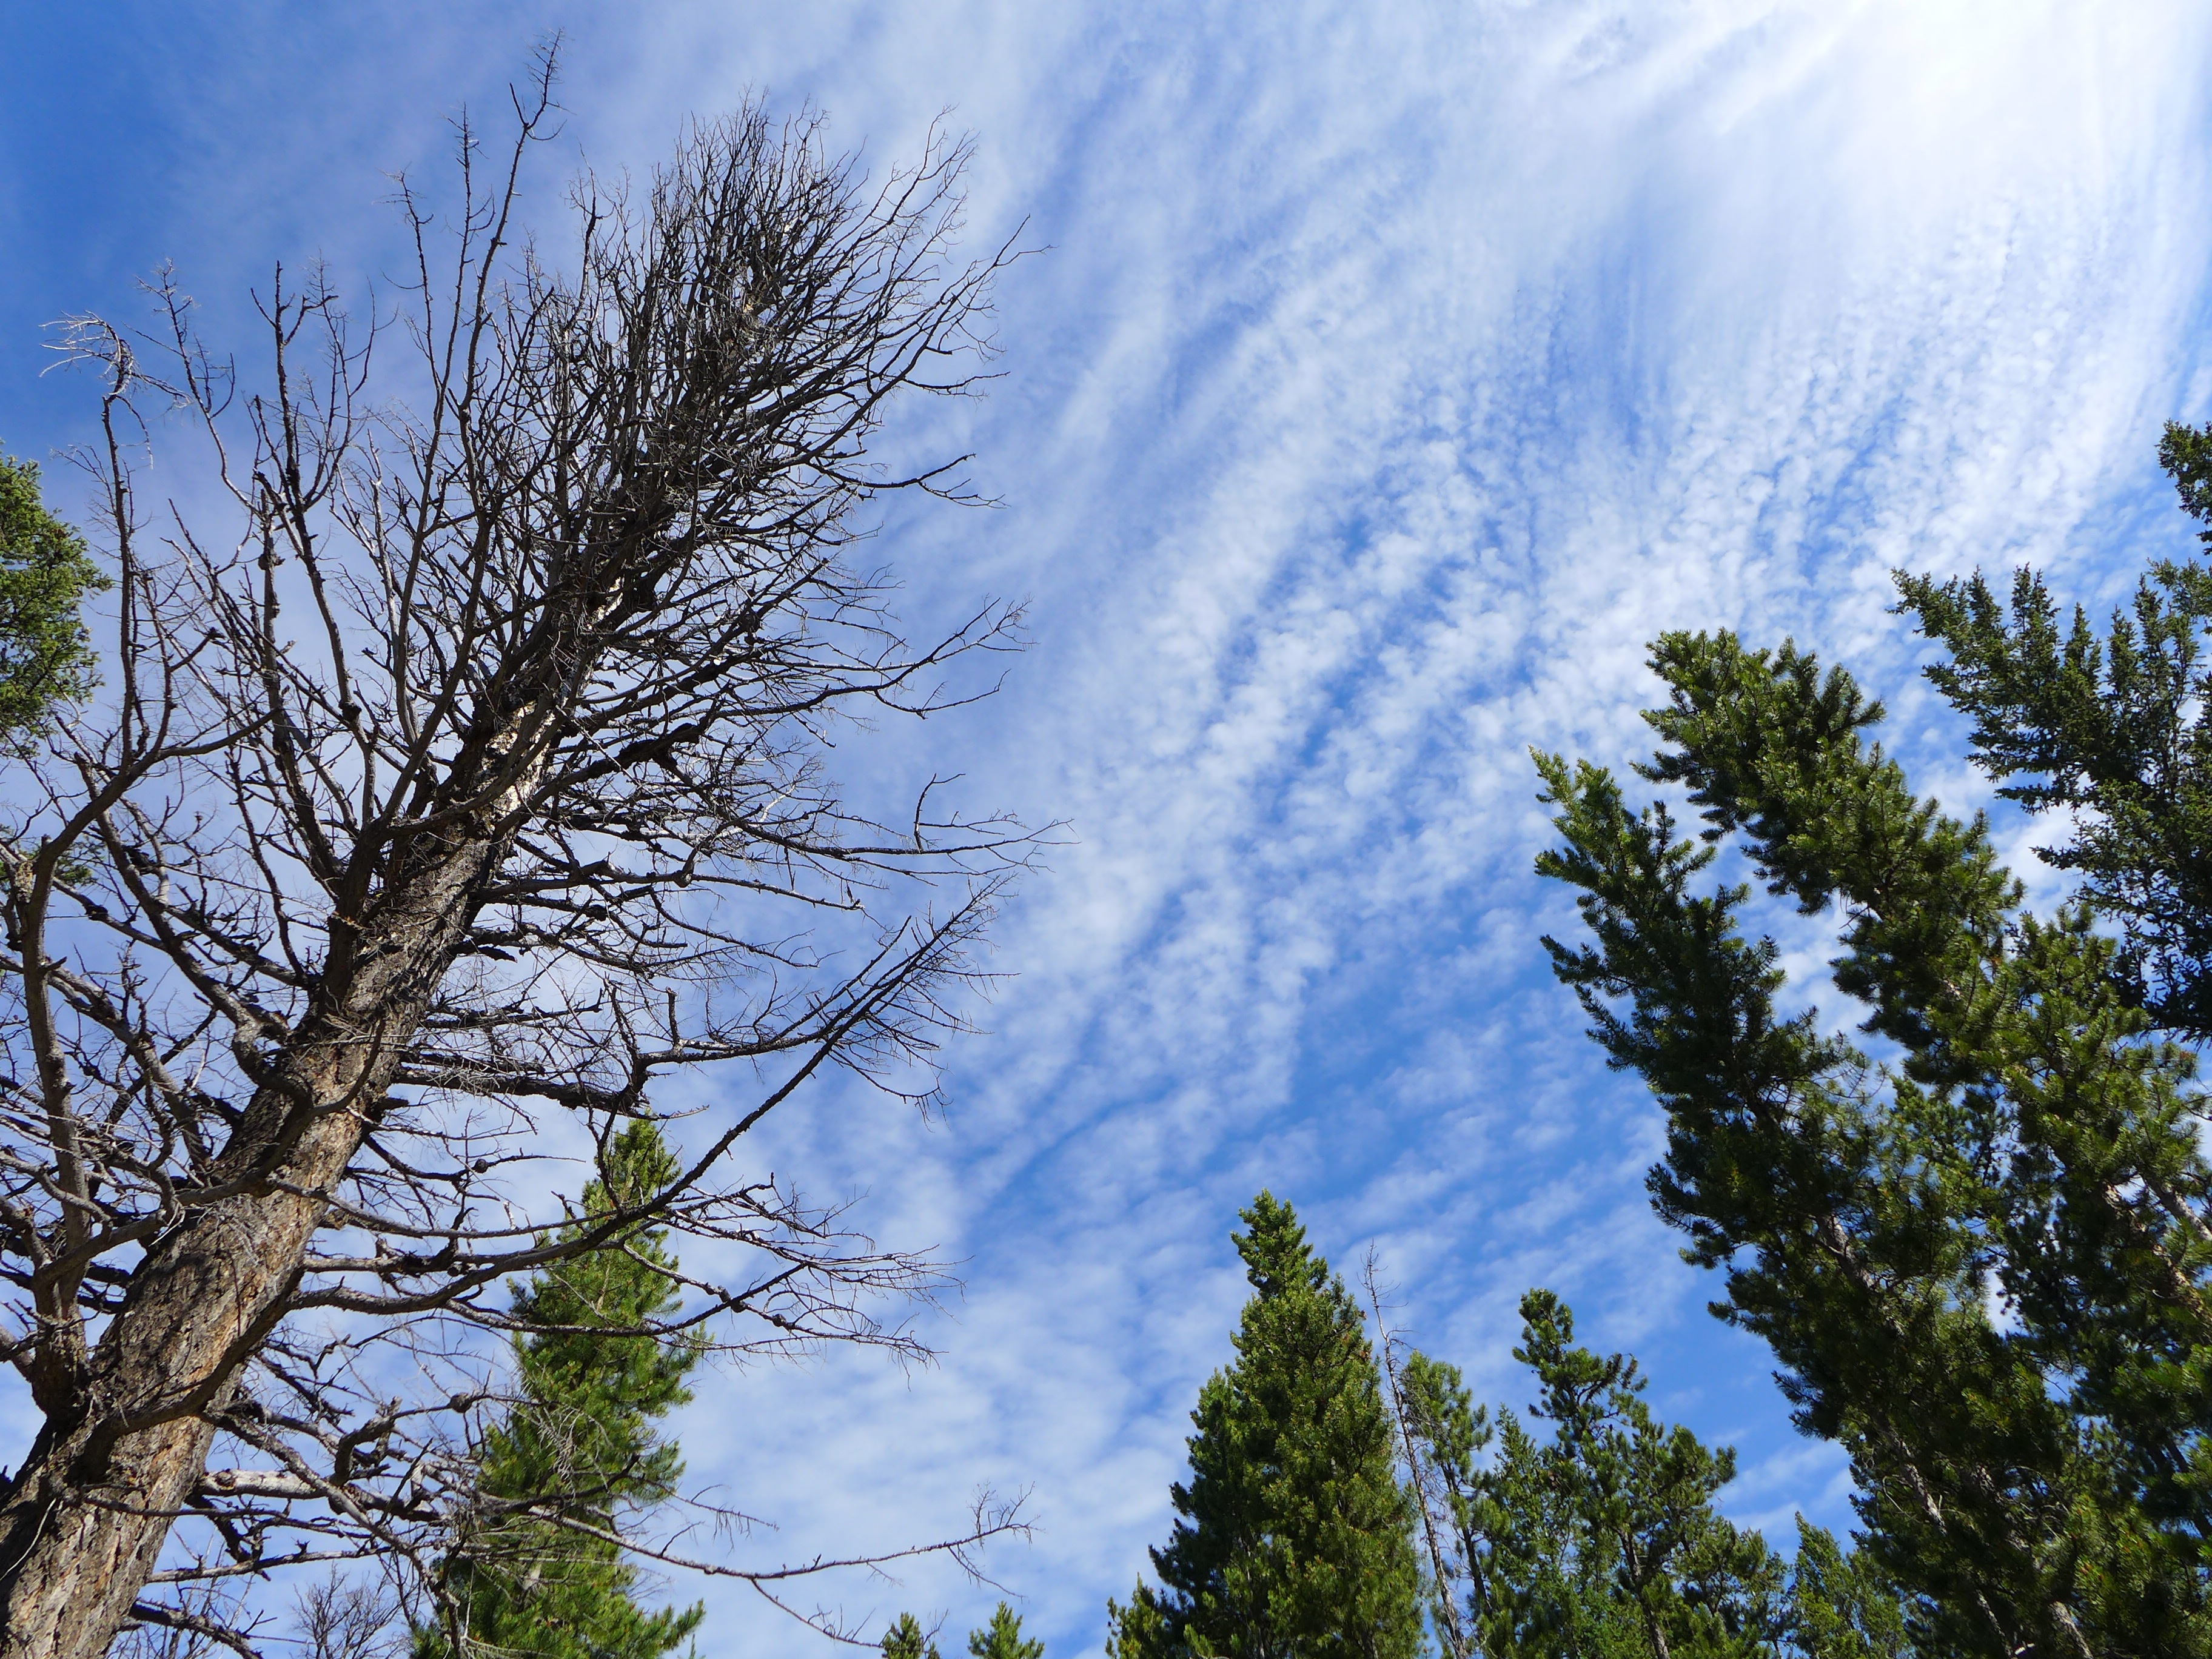
tree, nature, forest, wilderness, branch, mountain, cloud, plant, sky, sunlight, wind, summer, trees, spruce, habitat, ecosystem, atmosphere of earth, woody plant